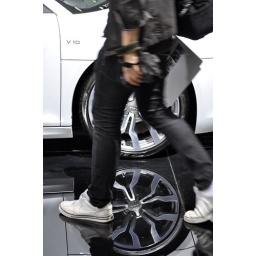
Mag wheels on car reflected in shiny floor tiles at Sydney International Motor Show.